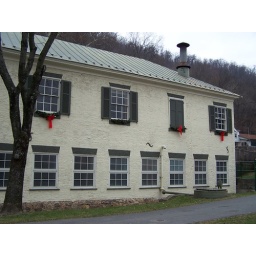
Roman bath house constructed in 1815